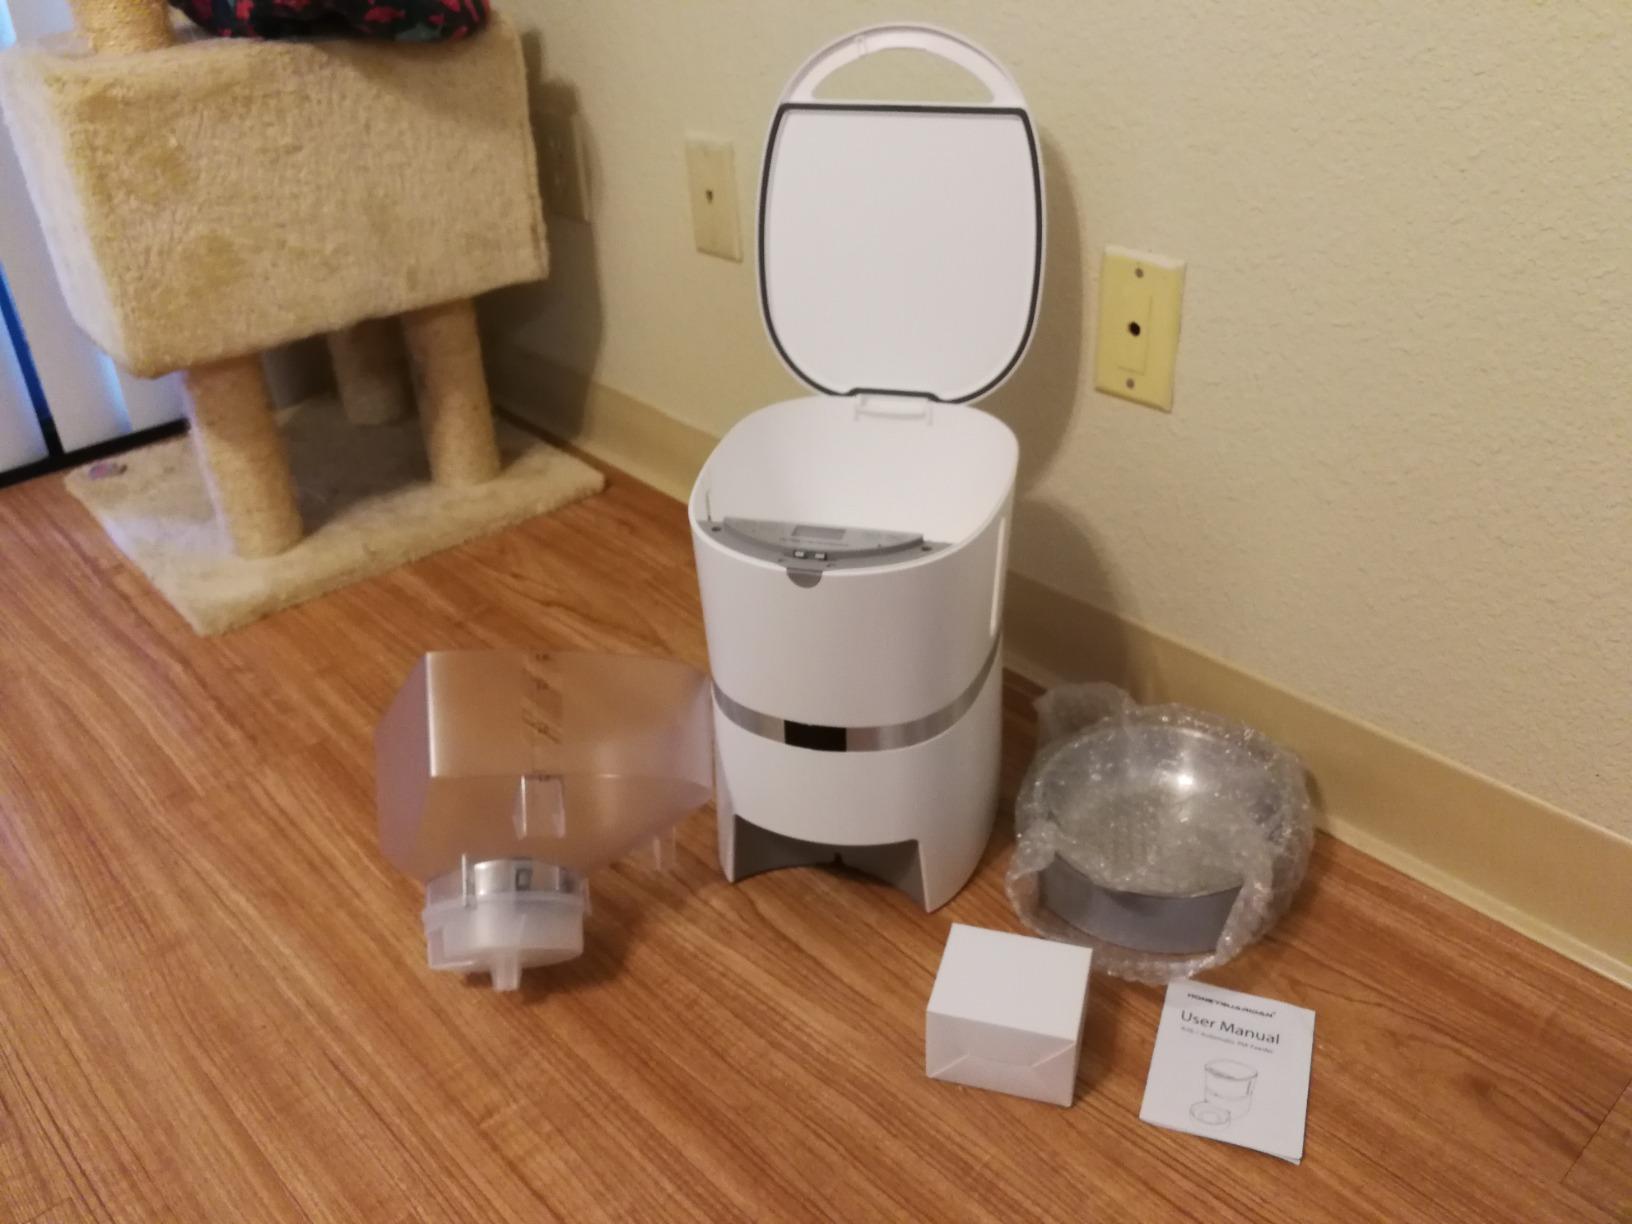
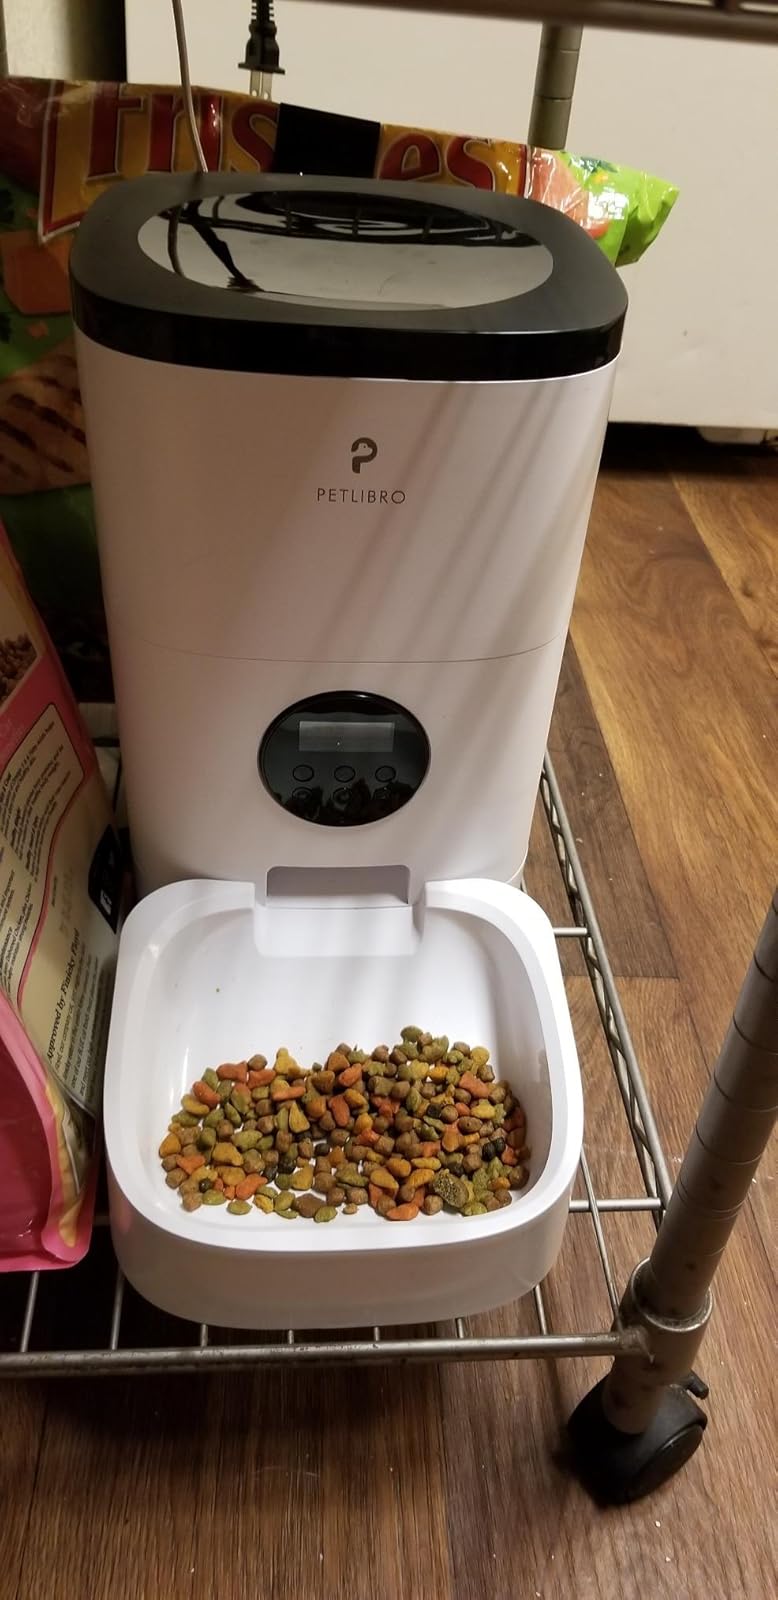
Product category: items_feeder
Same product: no